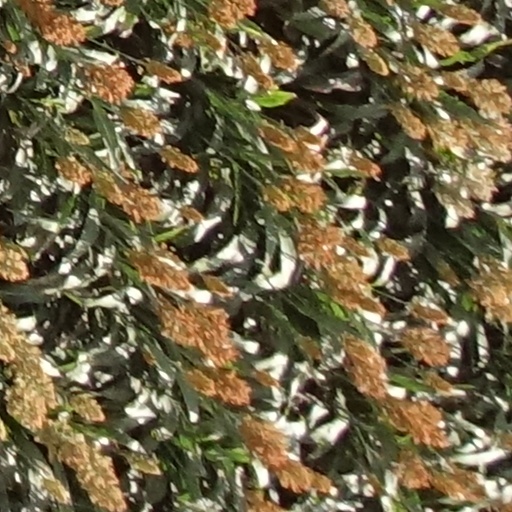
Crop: sorghum